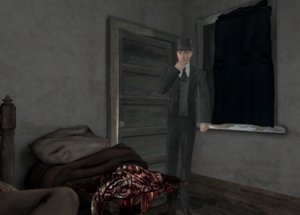
Capture d'écran du jeu Sherlock Holmes contre Jack l'Éventreur. Holmes est ici dans la chambre de Mary Jane Kelly, la dernière victime attribuée à Jack l'Éventreur.
Sherlock Holmes contre Jack l'Éventreur est un jeu vidéo d'aventure développé par Frogwares, sorti en France sur PC le 30 avril 2009. Le jeu a ensuite été porté sur Xbox 360 par le studio français Spiders le 19 novembre 2009. Étant le cinquième volet de la série « Sherlock Holmes » développée par Frogwares, le jeu est parfois désigné par les joueurs sous l'abréviation « Sherlock Holmes 5 » ou « SH5 ».